Putney Library

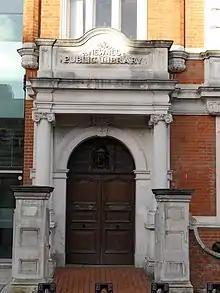
Old Putney Library entrance with 'Newnes' name

The original building design was inspired by Norman Shaw and designed by Francis J Smith. It was paid for by George Newnes, who established 'Tit-Bits' magazine, and was built by H. Roffey of Putney. The library was opened in 1899 by Lord Russell of Killowen.